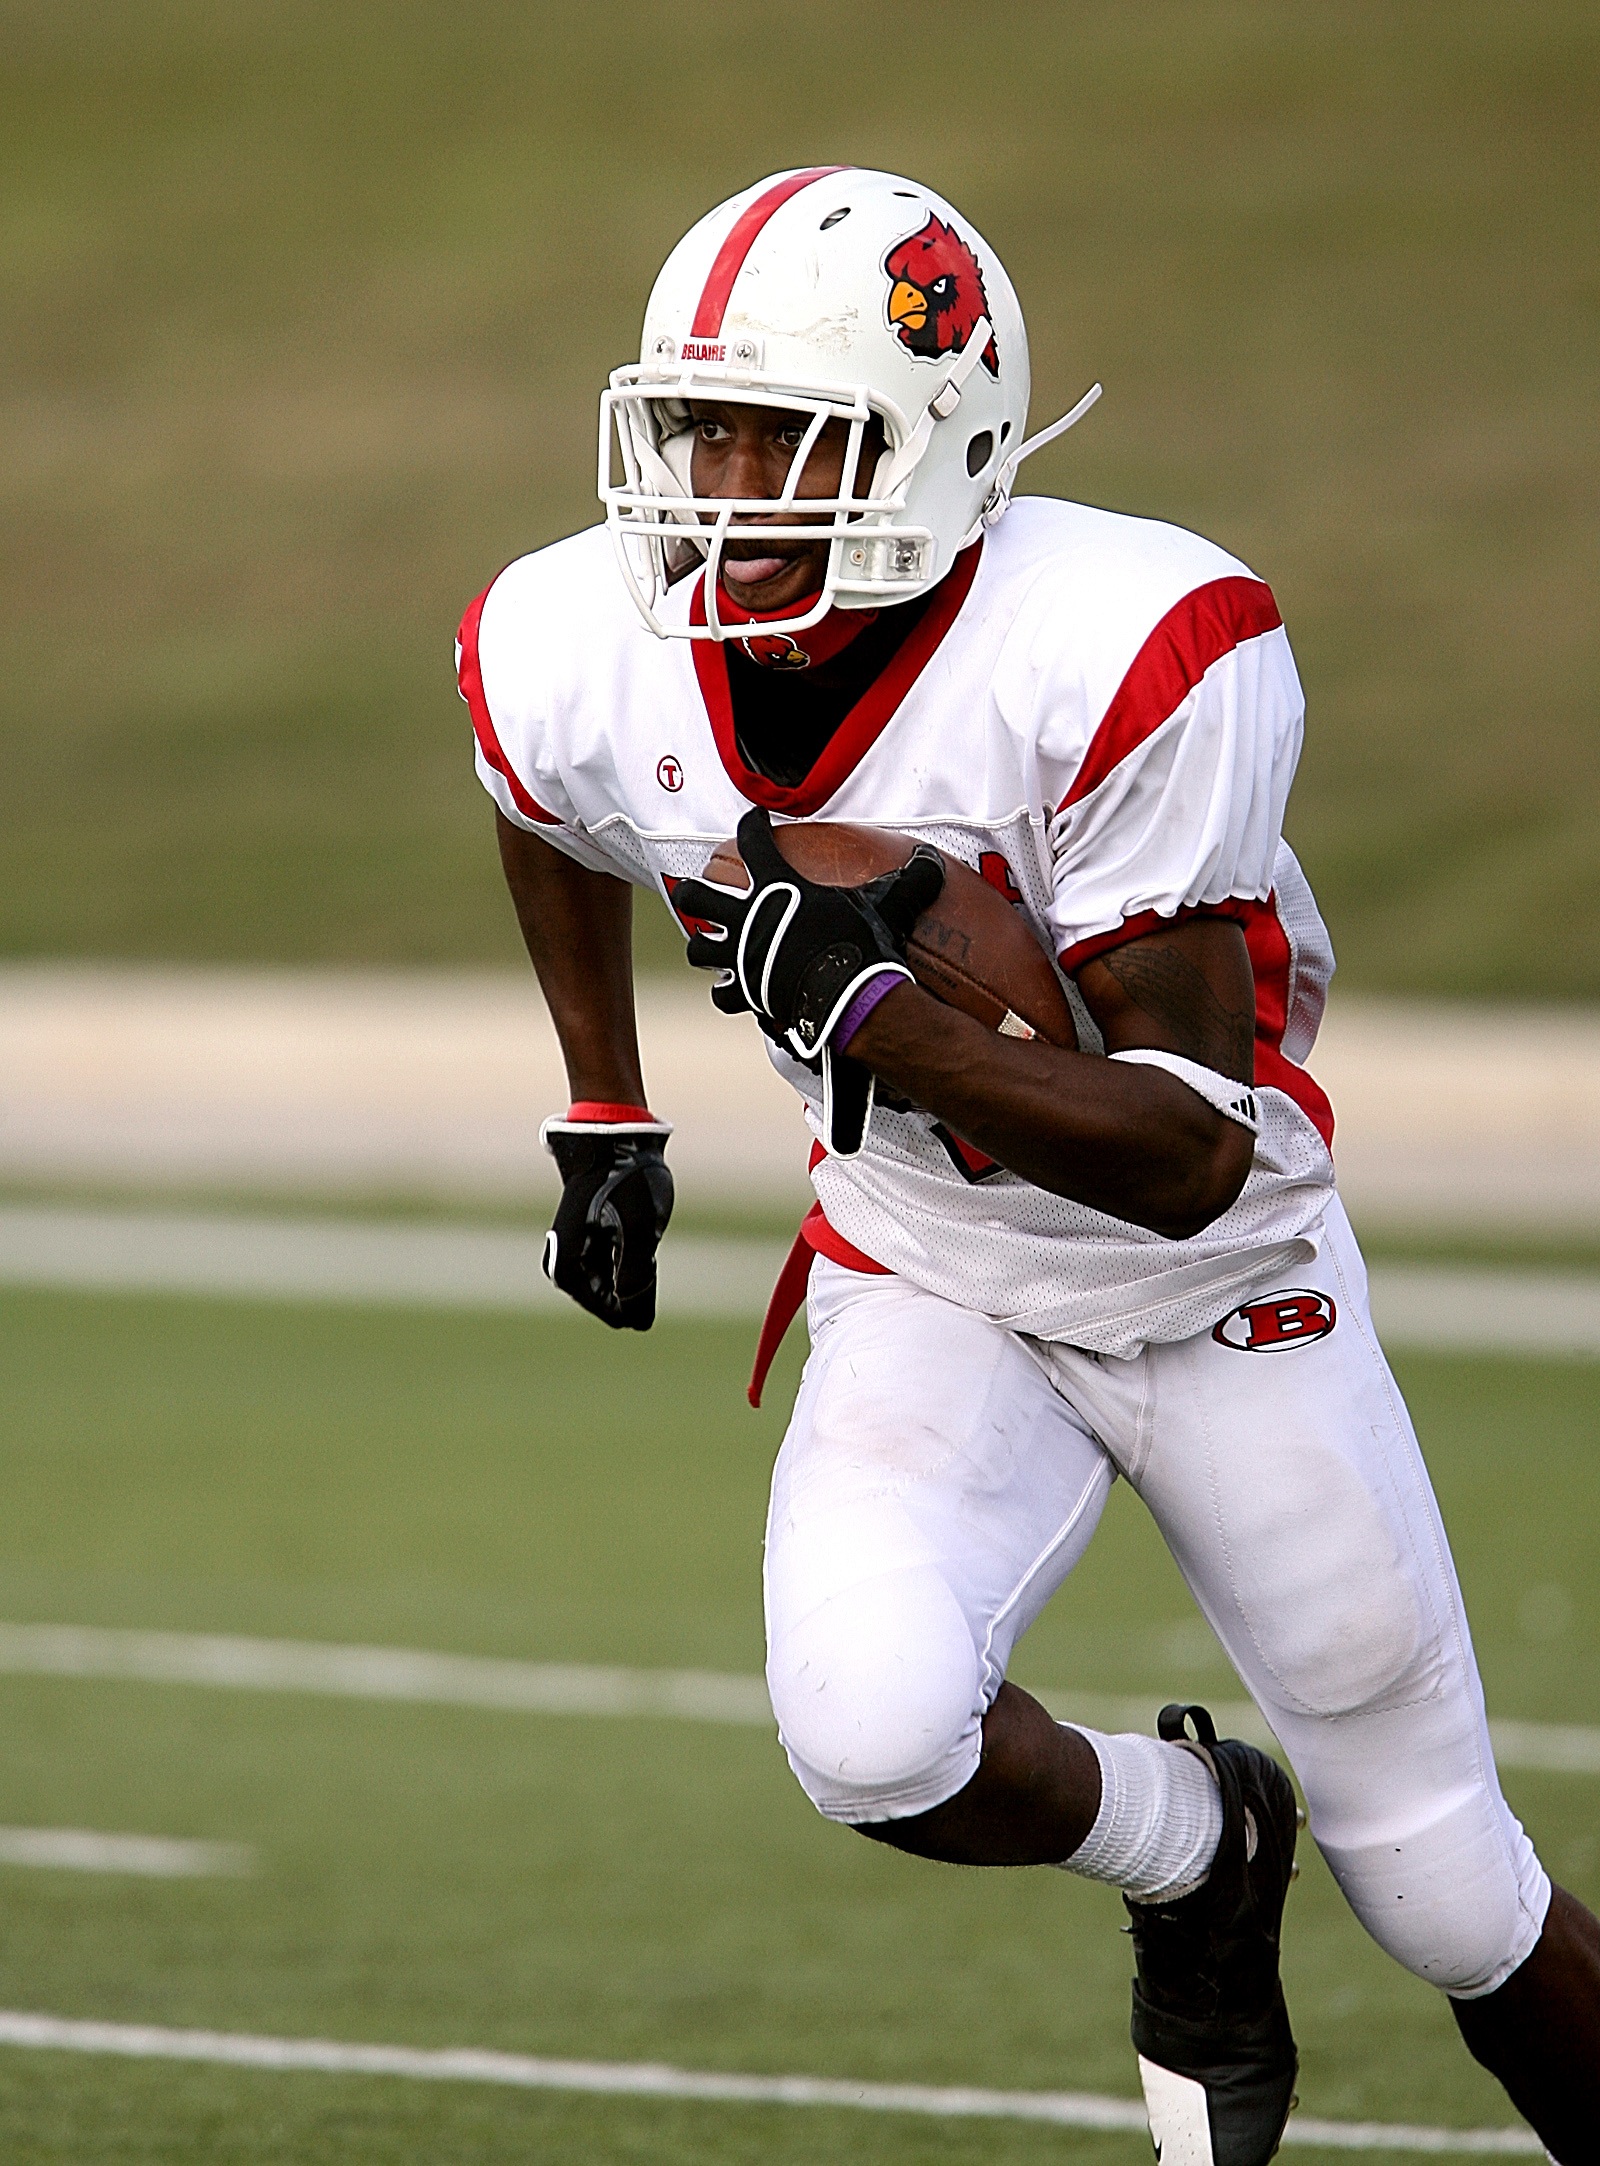
sport, game, soccer, runner, football, player, american football, sports, touchdown, tackle, football player, american football player, ball carrier, gridiron, running back, halfback, ball game, tailback, team sport, canadian football, high school athlete, baseball positions, football equipment and supplies, gridiron football